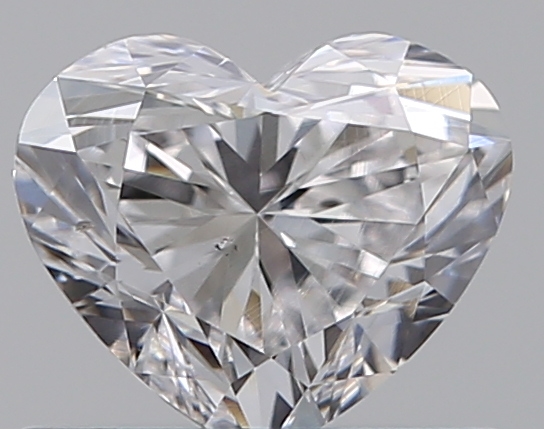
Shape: heart
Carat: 0.52
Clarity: SI1
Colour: E
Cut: EX
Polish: EX
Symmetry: EX
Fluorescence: F
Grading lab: GIA
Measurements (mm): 4.75 x 5.6 x 3.3